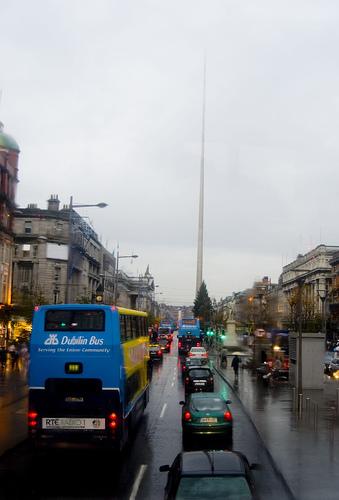
Weather: rain or strom